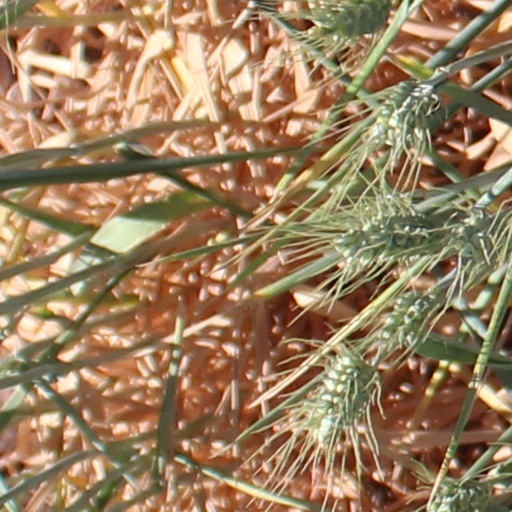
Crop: wheat